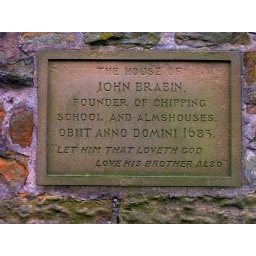
Engraved stone plaque over the door on one of the Almshouses in Chipping village next door to the Post Office.